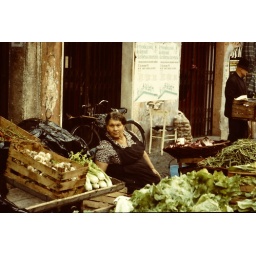
At one of the most famous fruit market square in Rome (Italy)